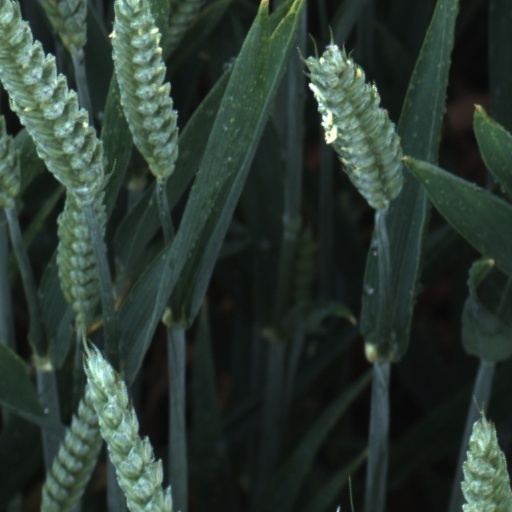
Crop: wheat